Hugo Pimentel

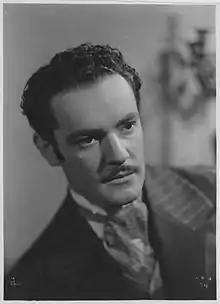
Hugo Pimentel

Hugo Pimentel (25 January 1919, in San Fernando, Buenos Aires – 1 June 1984, in Caracas) was an Argentine actor. He starred in the acclaimed Silver Condor-winning 1943 film "Juvenilia". Other notable films include "His Best Student" (1944), "La viudita naviera" (1962) and "A Woman of No Importance" (1945).